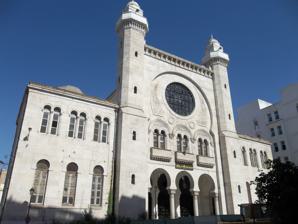
Building: Abdellah Ben Salem Mosque
Country: Algeria
Year built: 1880
Mosque in Oran City, Oran Province, Algeria Abdellah Ben Salem Mosque مسجد عبدالله بن سلام Religion Affiliation Islam Ecclesiastical or organisational status Synagogue (1880–1962) Mosque (since 1975) Year consecrated 1918 (as a synagogue) 1975 (as a mosque) Status Active Location Location Boulevard Maata Mohamed El Habib, Oran Country Algeria Location of the mosque in Oran Geographic coordinates 35°42′00″N 0°39′01″W / 35.70000°N 0.65028°W / 35.70000; -0.65028 Architecture Type Synagogue architecture Style Moorish Revival Completed 1880 (as a synagogue) ; 1975 (as a mosque) The Abdellah Ben Salem Mosque ( Arabic : مسجد عبد الله بن سلام ) is a mosque in Oran , Algeria . Formerly the Great Synagogue of Oran ( French : Grande synagogue d'Oran ), it was the largest synagogue in Africa . Also known as Temple Israélite , it was located on Boulevard Joffre, currently Boulevard Maata Mohamed El Habib. History Construction of the Orthodox Jewish synagogue began in 1879 at the initiative of Simon Kanoui, and took 38 years to complete. The synagogue was completed in the Neo-Mudéjar and Moorish Revival styles. When Algeria gained its independence in 1962, almost all Algerian Jews , who were considered French citizens since the Crémieux Decree of 1870, were expelled to France alongside the Pied-Noir settlers. In 1975, the synagogue was converted into a mosque and named after Abdullah ibn Salam , a seventh-century Jew from Medina and companion of Muhammad who converted to Islam . See also Islam portal Algeria portal Judaism portal History of the Jews in Algeria Djamaa Ben farès Conversion of non-Islamic places of worship into mosques List of mosques in Algeria References